List of colonial governors of Papua New Guinea

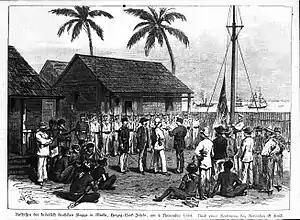
Hoisting the German flag on Mioko Island, Neulauenburg (now Duke of York Islands), Bismarck Archipelago on 4 November 1884.

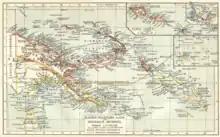
Kaiser-Wilhelmsland, the Bismarck Archipelago and the Samoan Islands (bordered in "red"), 1905.

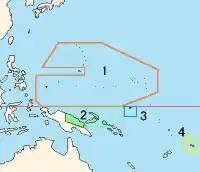
League of Nations mandates in the Pacific Ocean. The Territory of New Guinea (bordered in "green") is number 2.

In 1945, the Territory of New Guinea was merged with the Territory of Papua to form the Territory of Papua and New Guinea. The merger was formalized with the passage of the Papua and New Guinea Act 1949.